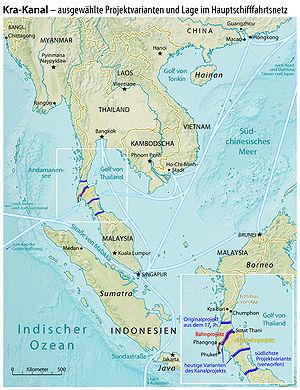
Le canal thaï est un projet de canal coupant l'isthme de Kra en Thaïlande. Il offrirait une voie plus courte entre la mer d'Andaman et la mer de Chine méridionale, en évitant aux navires de faire le tour de la Malaisie. Envisagé dès le XVIIᵉ siècle, il a été à nouveau évoqué dans les années 2000.